Steve Butler

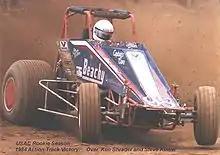
During his rookie USAC season, Butler delivers an upset win over Steve Kinser and Ken Schrader at Terra Haute, IN

Butler mounted his first effort to campaign the full USAC Sprint Car series in 1984. He quickly seized national attention by winning his first USAC race on live television. The Jud Larson/Don Branson memorial, held on the high-banked ½ mile at Eldora Speedway, was broadcast on ABC's Wide World of Sports. The win was unexpected, as Butler started 10th behind formidable veterans such as Jack Hewitt, Sheldon Kinser, and Rickey Hood. However, Butler quickly moved through the field to take the lead from Hewitt on the 16th lap to claim his first USAC victory.